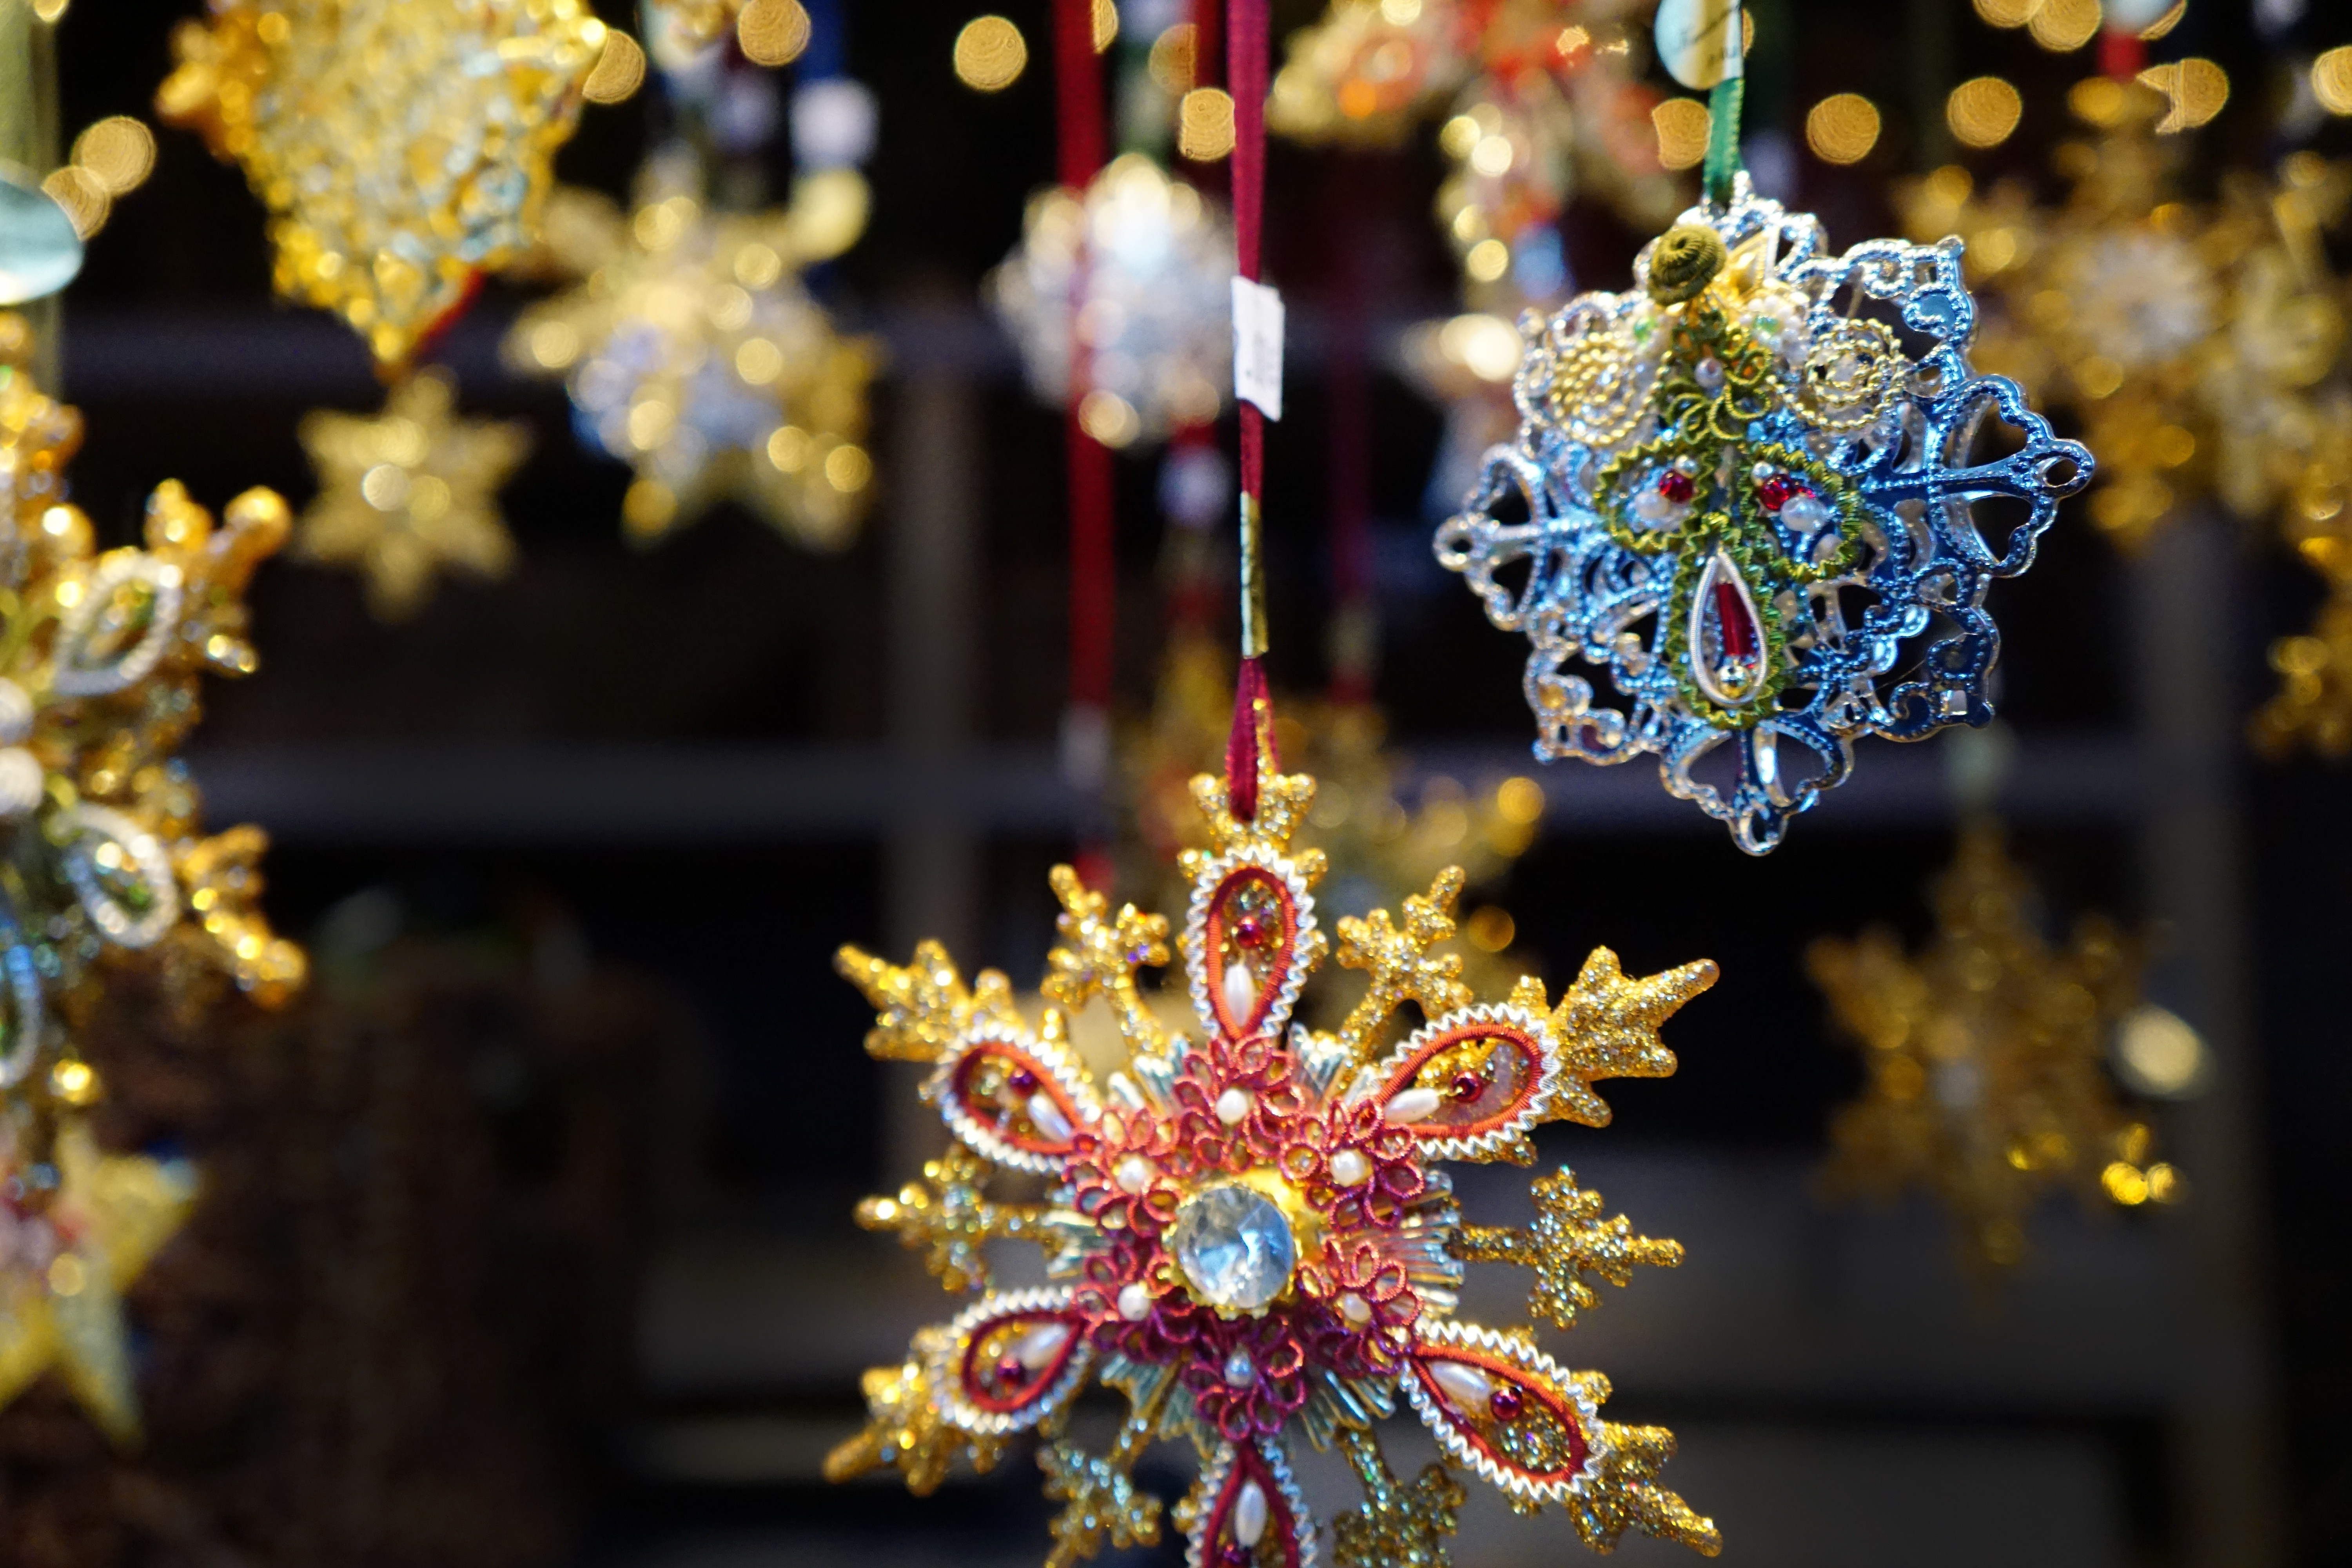
flower, color, autumn, yellow, christmas, lighting, flora, christmas tree, christmas decoration, floristry, christmas lights